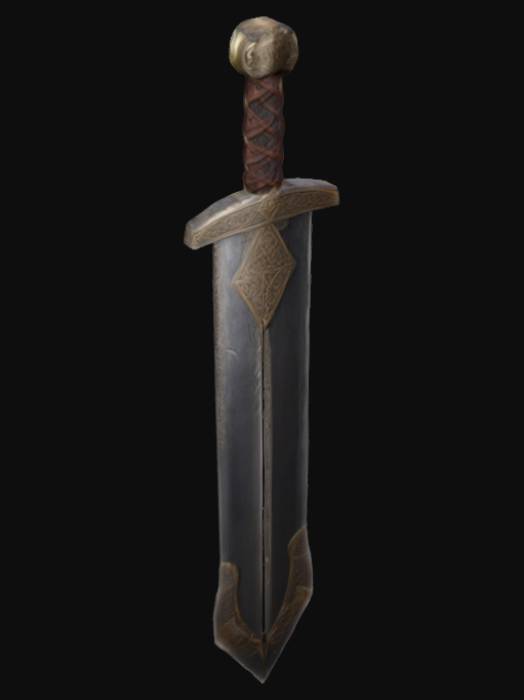
미적 점수 (1~10점): 7